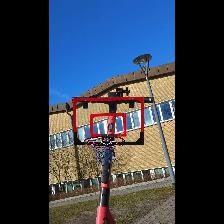
Label: NonHuman